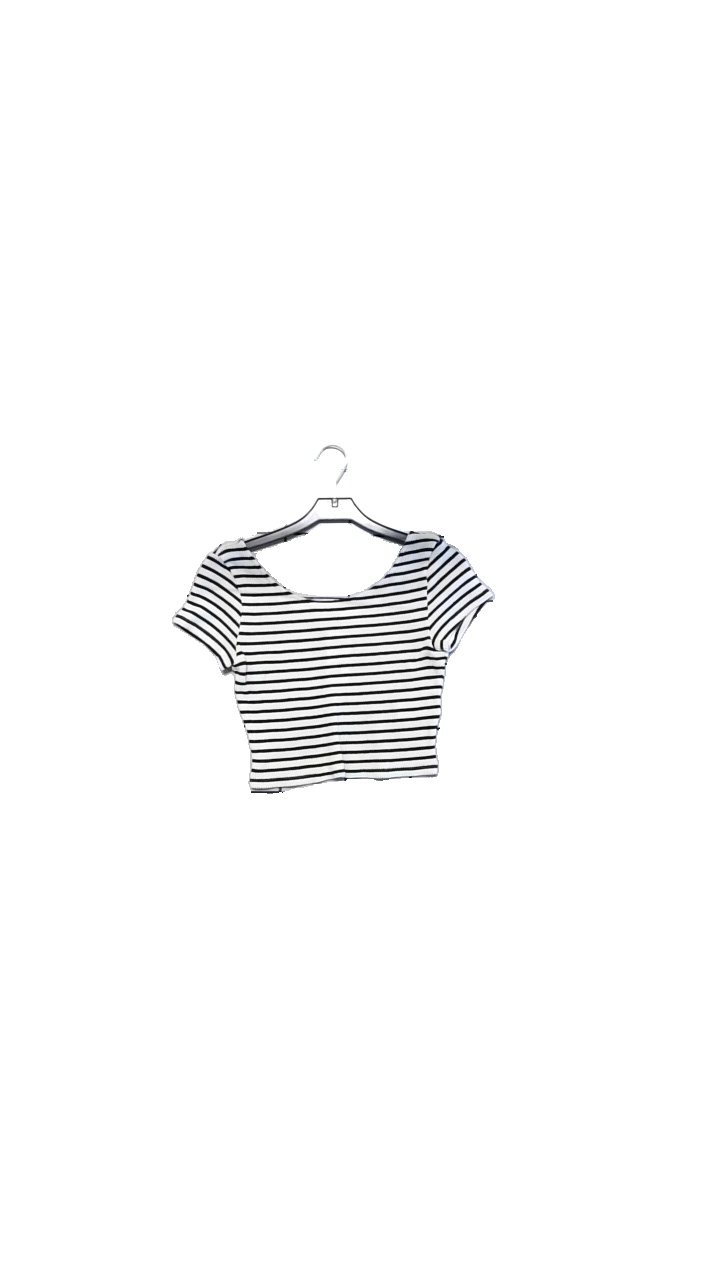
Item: Top (Ladies)
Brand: H&m
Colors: Black, White
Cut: Regular, Cropped
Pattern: Striped
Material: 100% cotton
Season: All
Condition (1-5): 5
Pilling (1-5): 4
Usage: Reuse
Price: <50